Stort Navigation

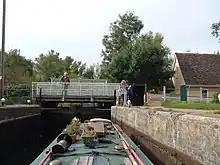
Sheering Mill lock

There is a towpath along the entire length of the navigation, which forms part of a number of long-distance walks. The Stort Valley Way is a circular walk, while the Three Forests Way is a circular walk, passing through Hatfield Forest, Hainault Forest and Epping Forest. It was devised by the West Essex Group of the Ramblers Association, as a way to commemorate the Silver Jubilee of Elizabeth II.